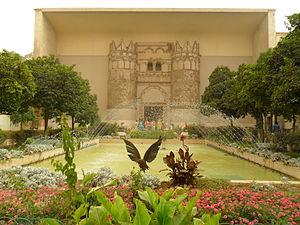
Le musée national de Damas est le principal musée archéologique de Damas et l'un des plus importants de Syrie. Il est situé dans les quartiers ouest de la ville, entre l'université de Damas et le complexe religieux de la Tekkiye du Sultan Selim